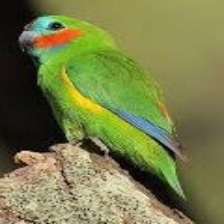
Species: DOUBLE EYED FIG PARROT
Scientific name: CYCLOPSITTA DIOPHTHALMA